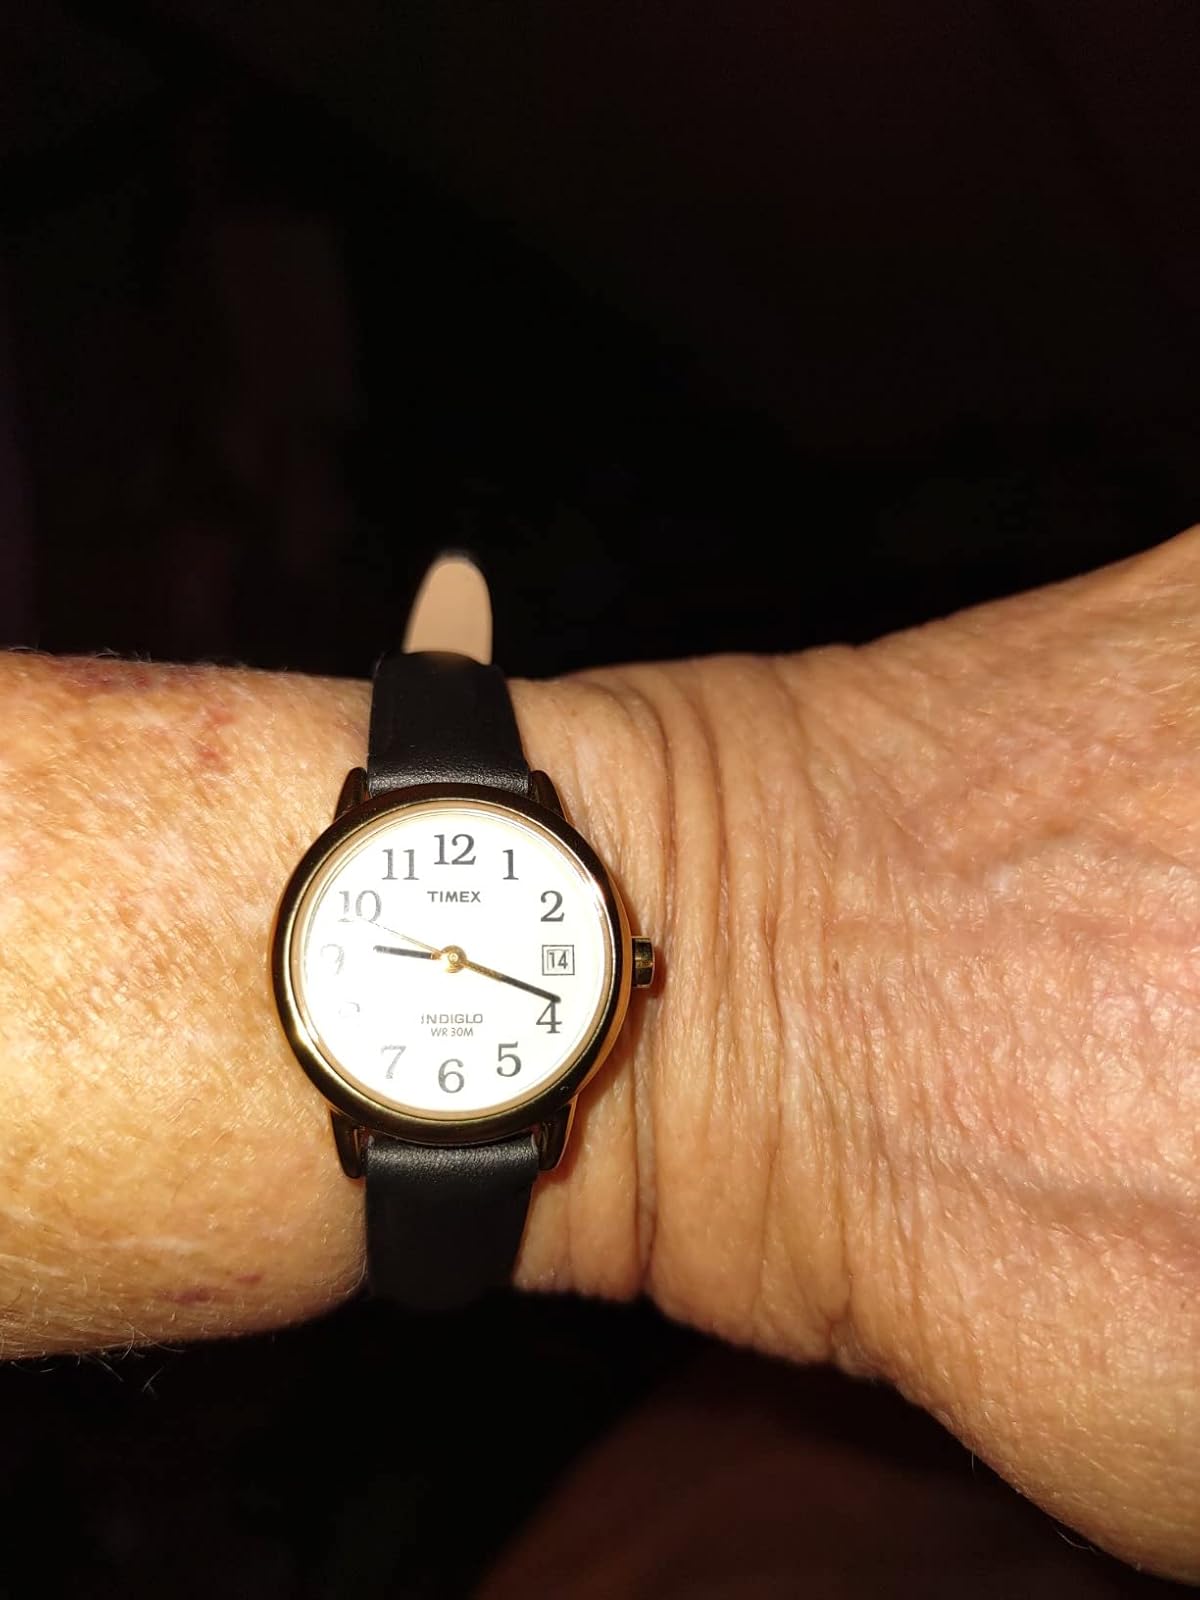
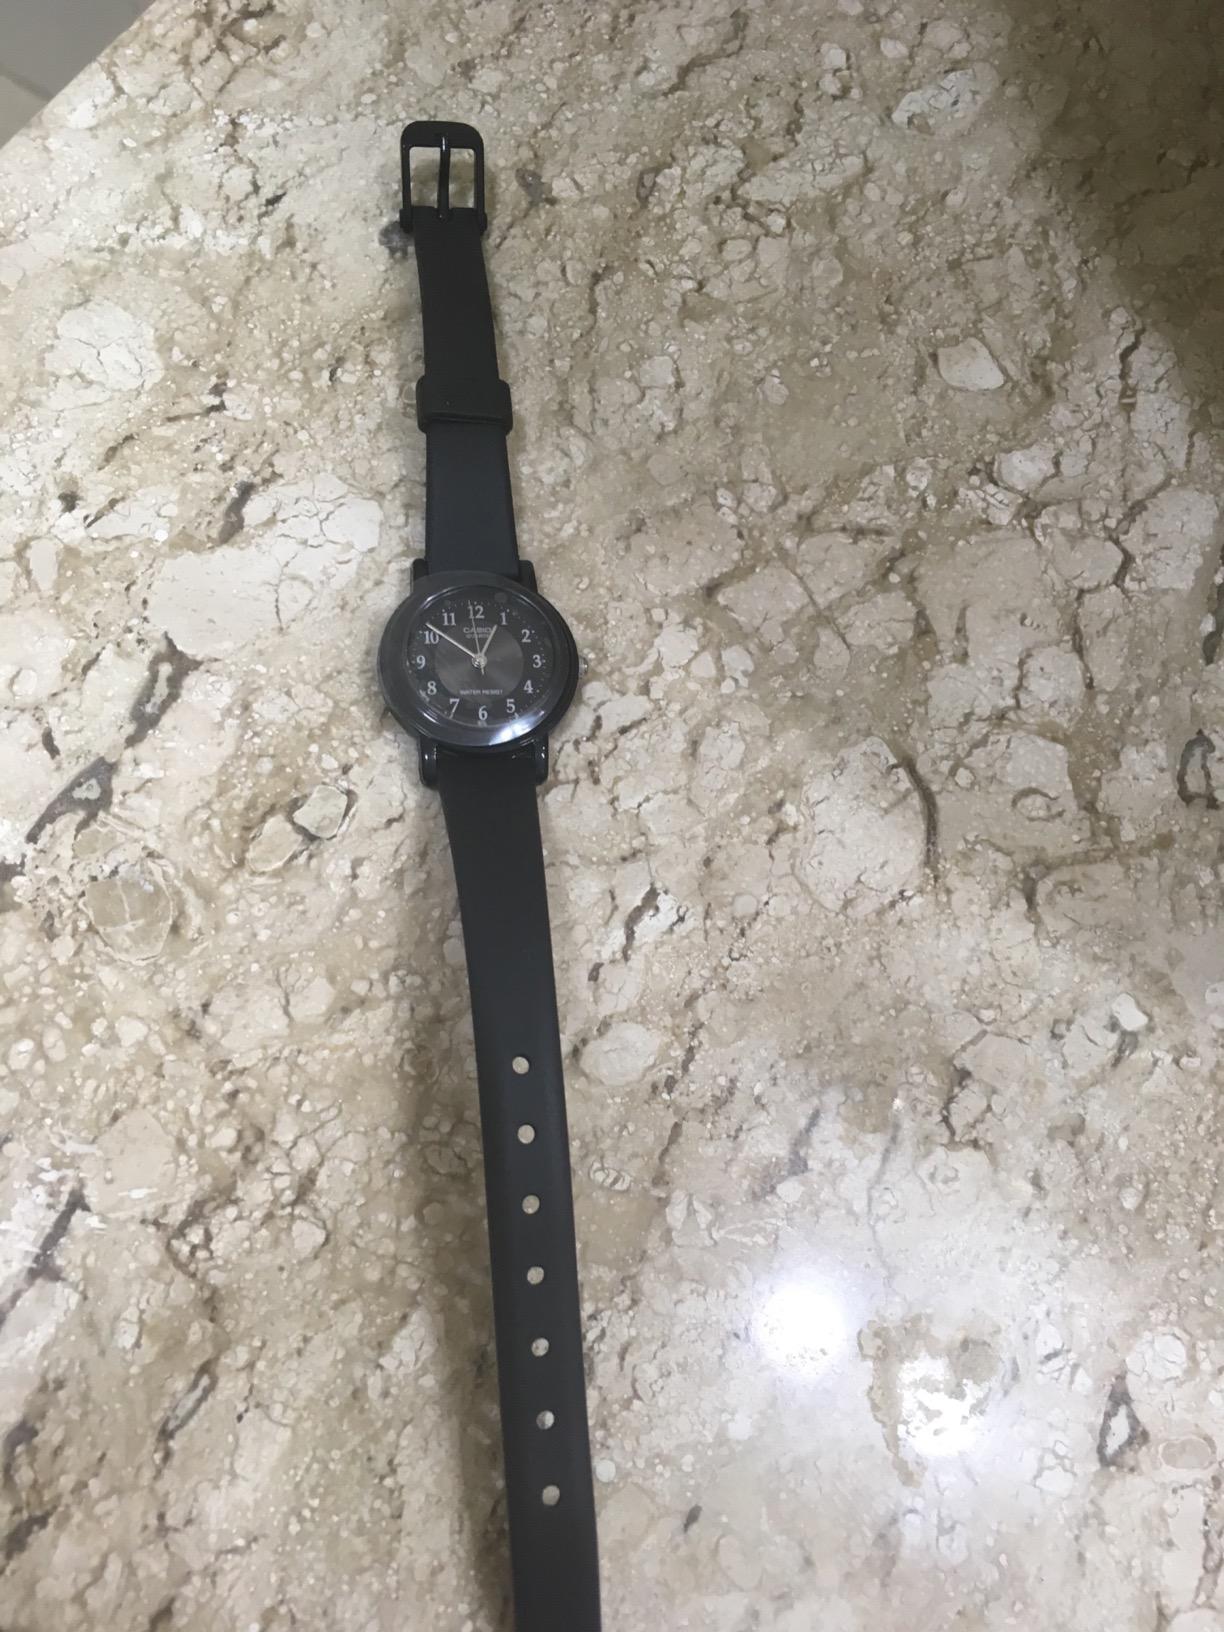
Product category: accessories_watch
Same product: no